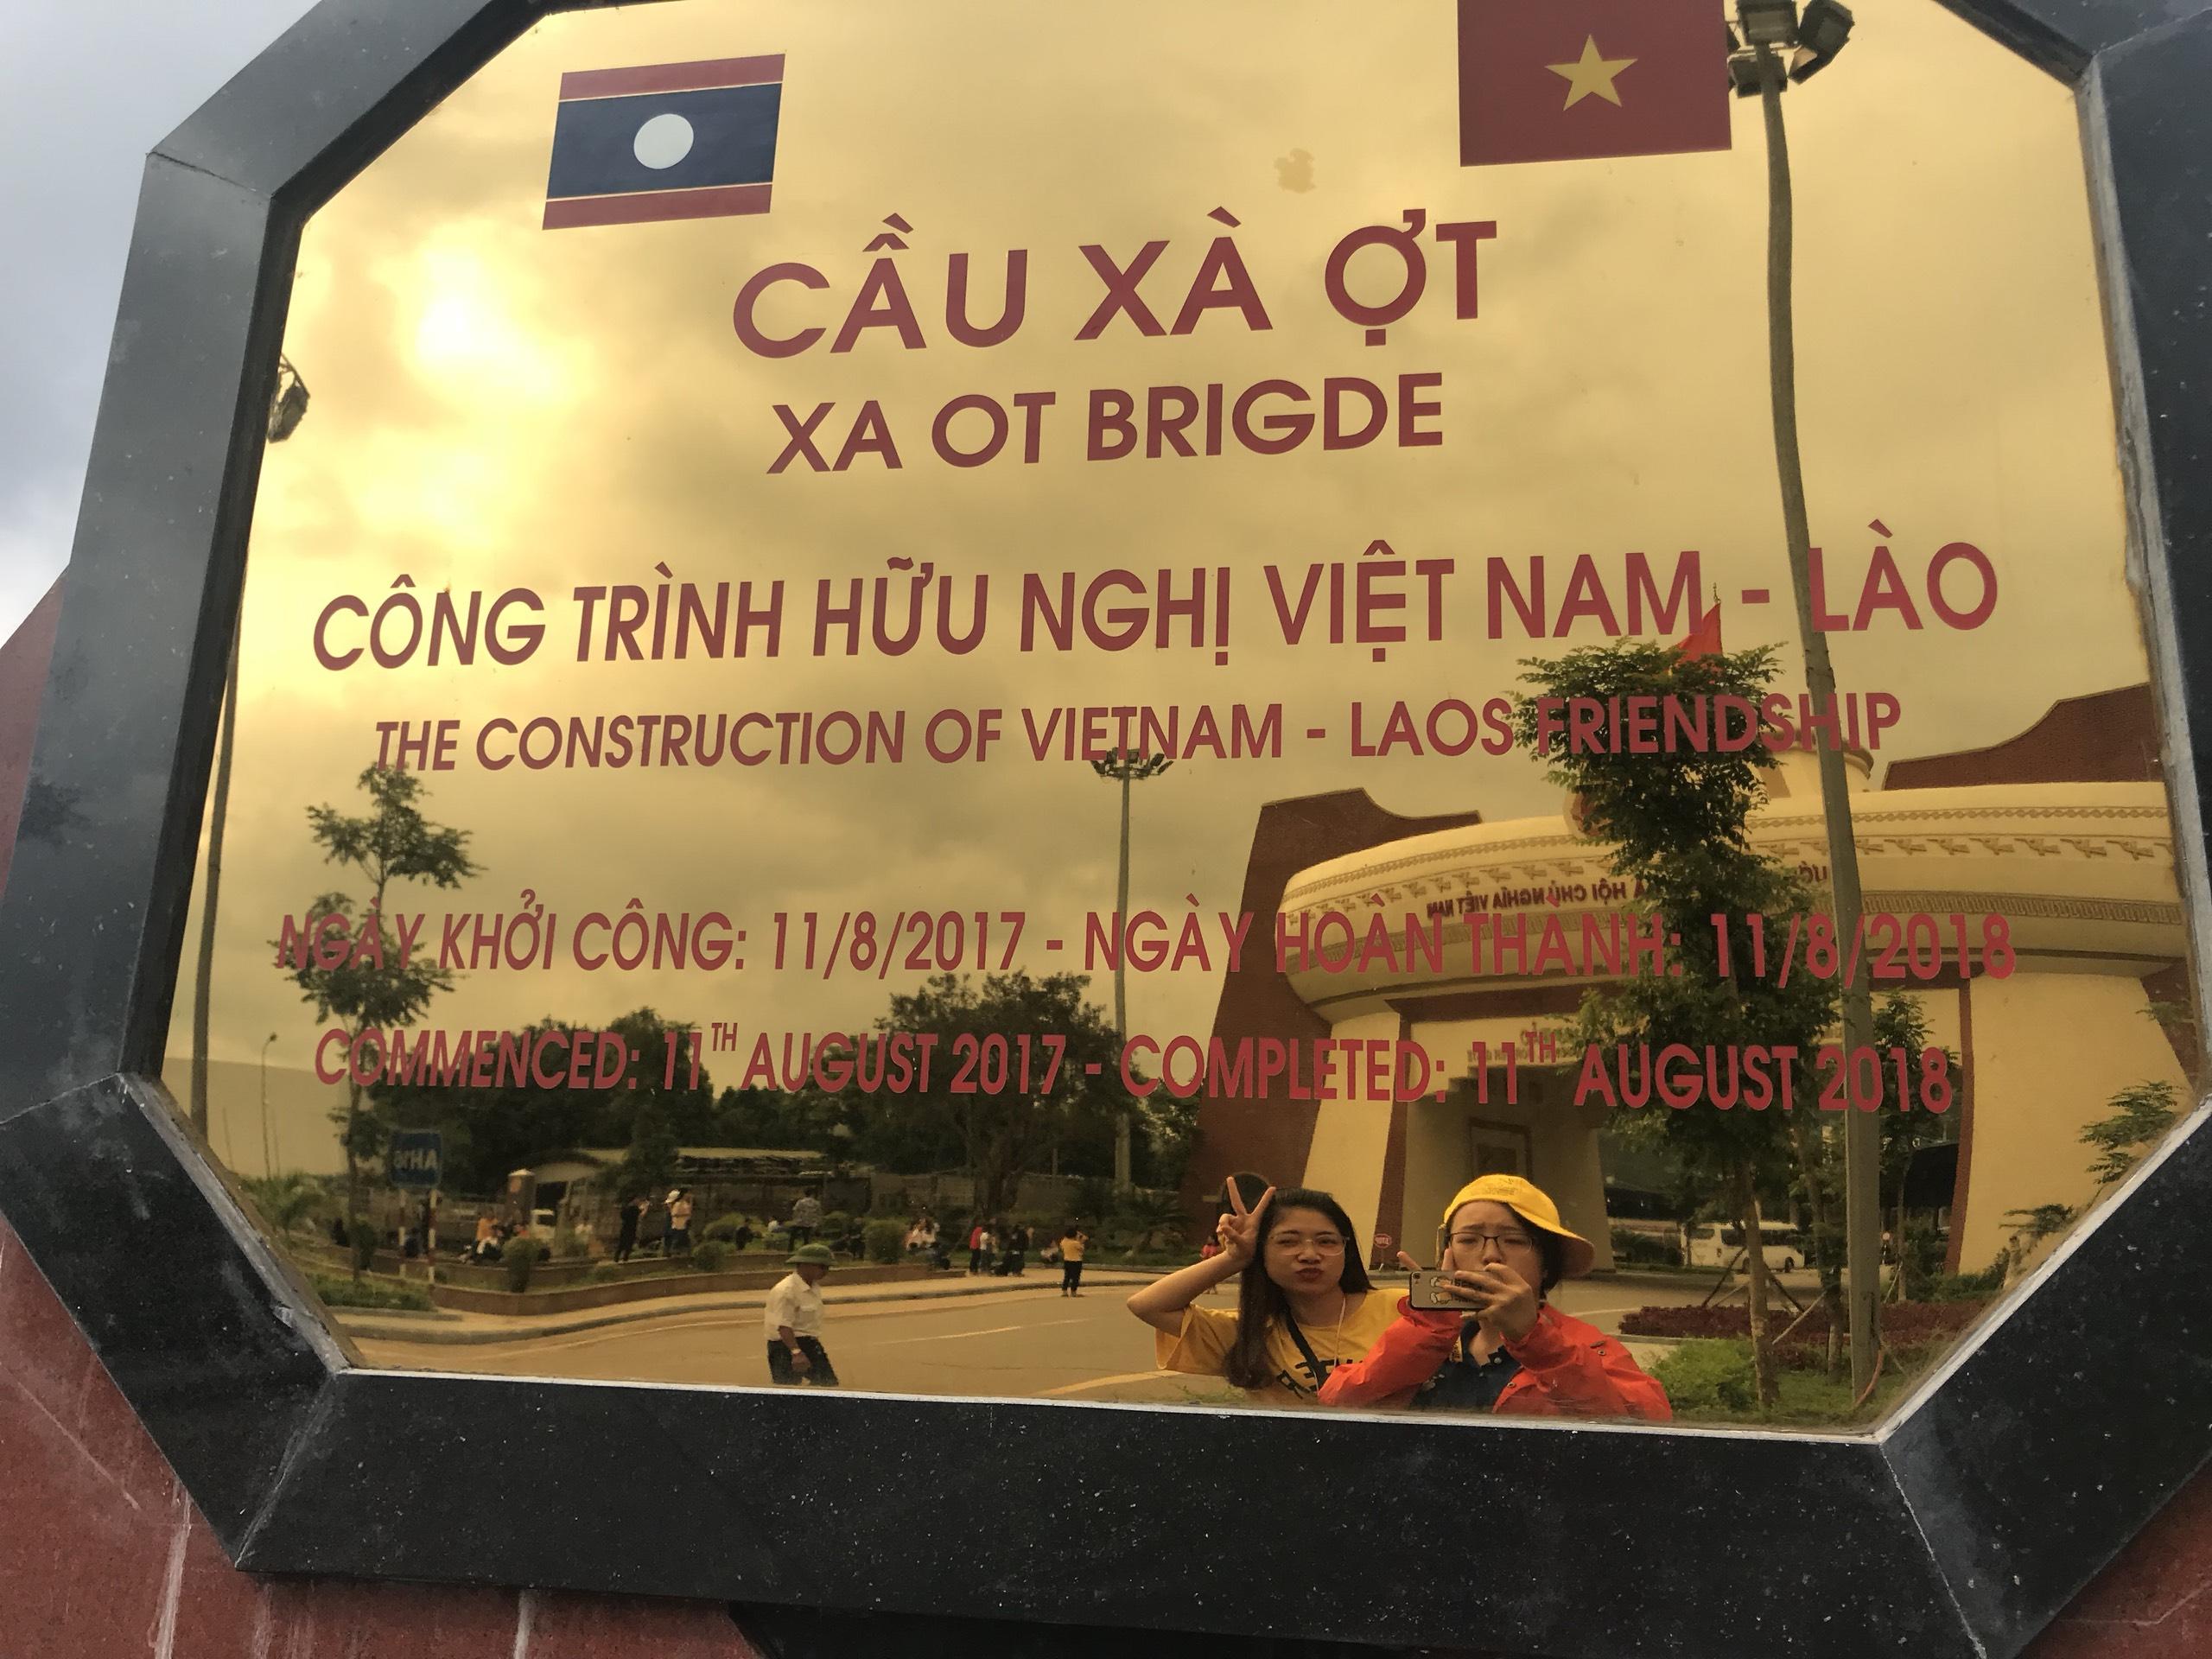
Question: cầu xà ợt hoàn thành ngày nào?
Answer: cầu xà ợt hoàn thành ngày 11/8/2018